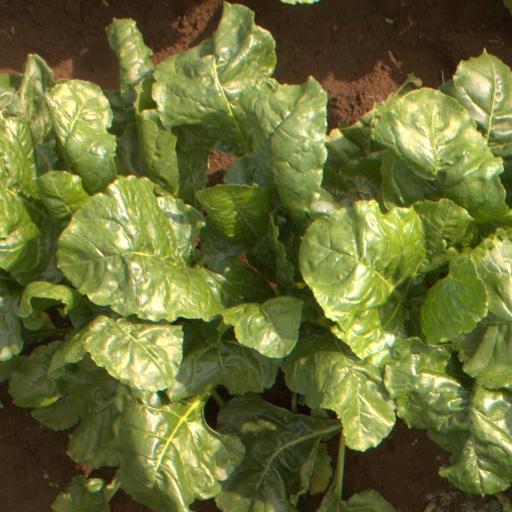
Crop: sugar beet